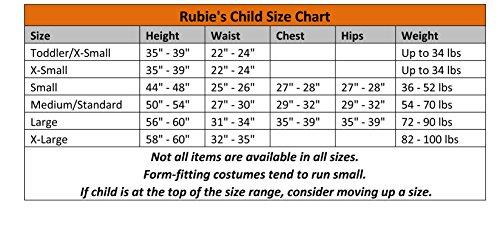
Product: DC Super Villain Collection Riddler Girl's Costume with Tutu Dress, Medium
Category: Toys & Games | Dress Up & Pretend Play | Costumes
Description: DC Super Villain Collection Riddler Girl's Costume with Tutu Dress, Medium.
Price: $11.99
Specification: ProductDimensions:12x18x4inches|ItemWeight:4ounces|ShippingWeight:7.2ounces(Viewshippingratesandpolicies)|DomesticShipping:ItemcanbeshippedwithinU.S.|InternationalShipping:ThisitemcanbeshippedtoselectcountriesoutsideoftheU.S.LearnMore|ASIN:B00BJH2FX8|Itemmodelnumber:886982M|Manufacturerrecommendedage:5-7years